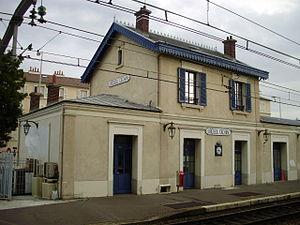
Gare d'Arcueil - Cachan, à Cachan, Val-de-Marne, France (bâtiment voyageurs historique vu depuis la rue de la Gare à l'ouest des voies)
La gare d'Arcueil - Cachan est une gare ferroviaire française de la ligne de Sceaux, située dans la commune de Cachan.